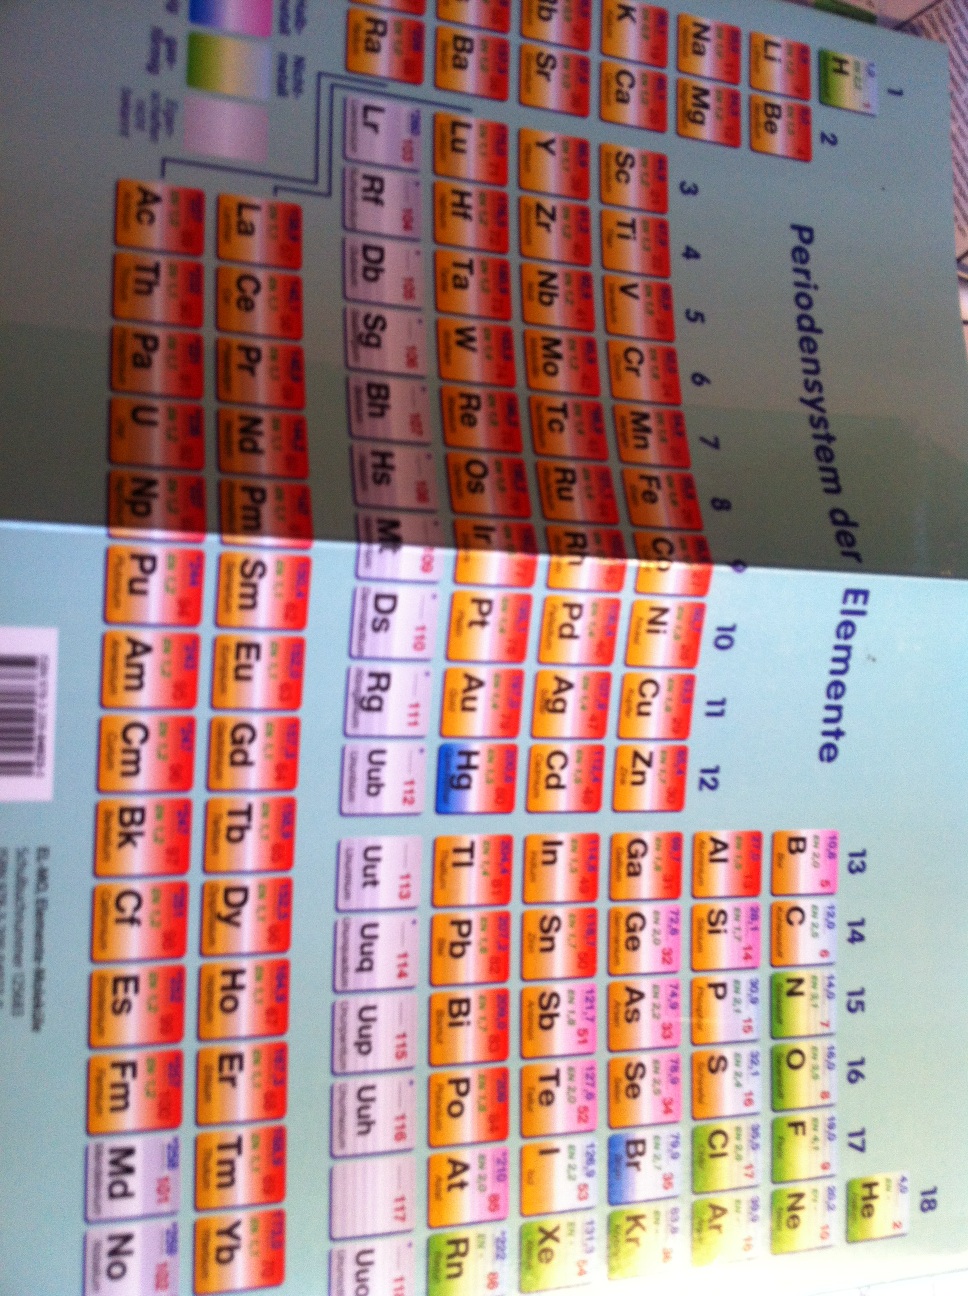Question: How can I calculate ? configuration?
Answer: unanswerable